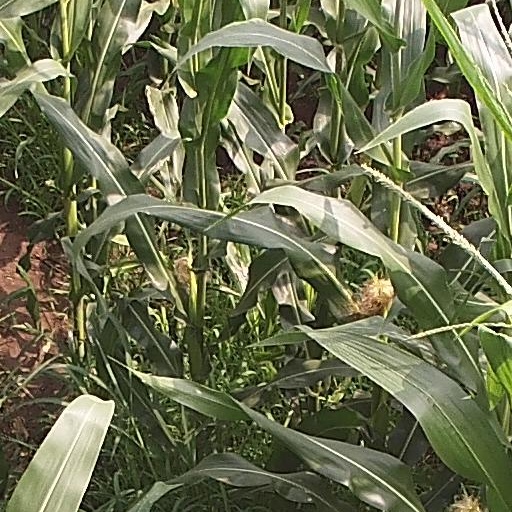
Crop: maize; corn